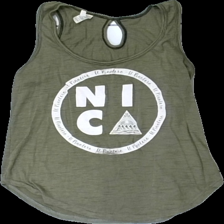
View: front
Type: Tank top
Category: Ladies
Brand: Not in the list
Brand text on label: canvas
Colors: Green, White
Material: 56% polyester 44% cotton
Pattern: Other
Cut: Regular
Size: L
Season: Summer
Damage location: bottom right
Damage 2 location: top center
Price range: <50
Recommended usage: Export
Description: grönt linne med text fram